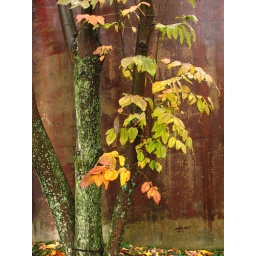
trees against drip wall